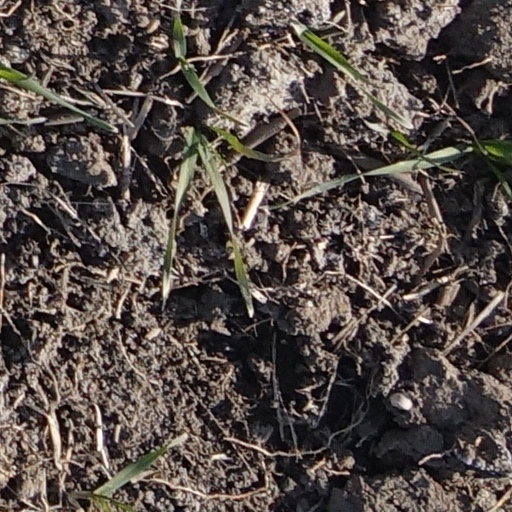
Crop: wheat